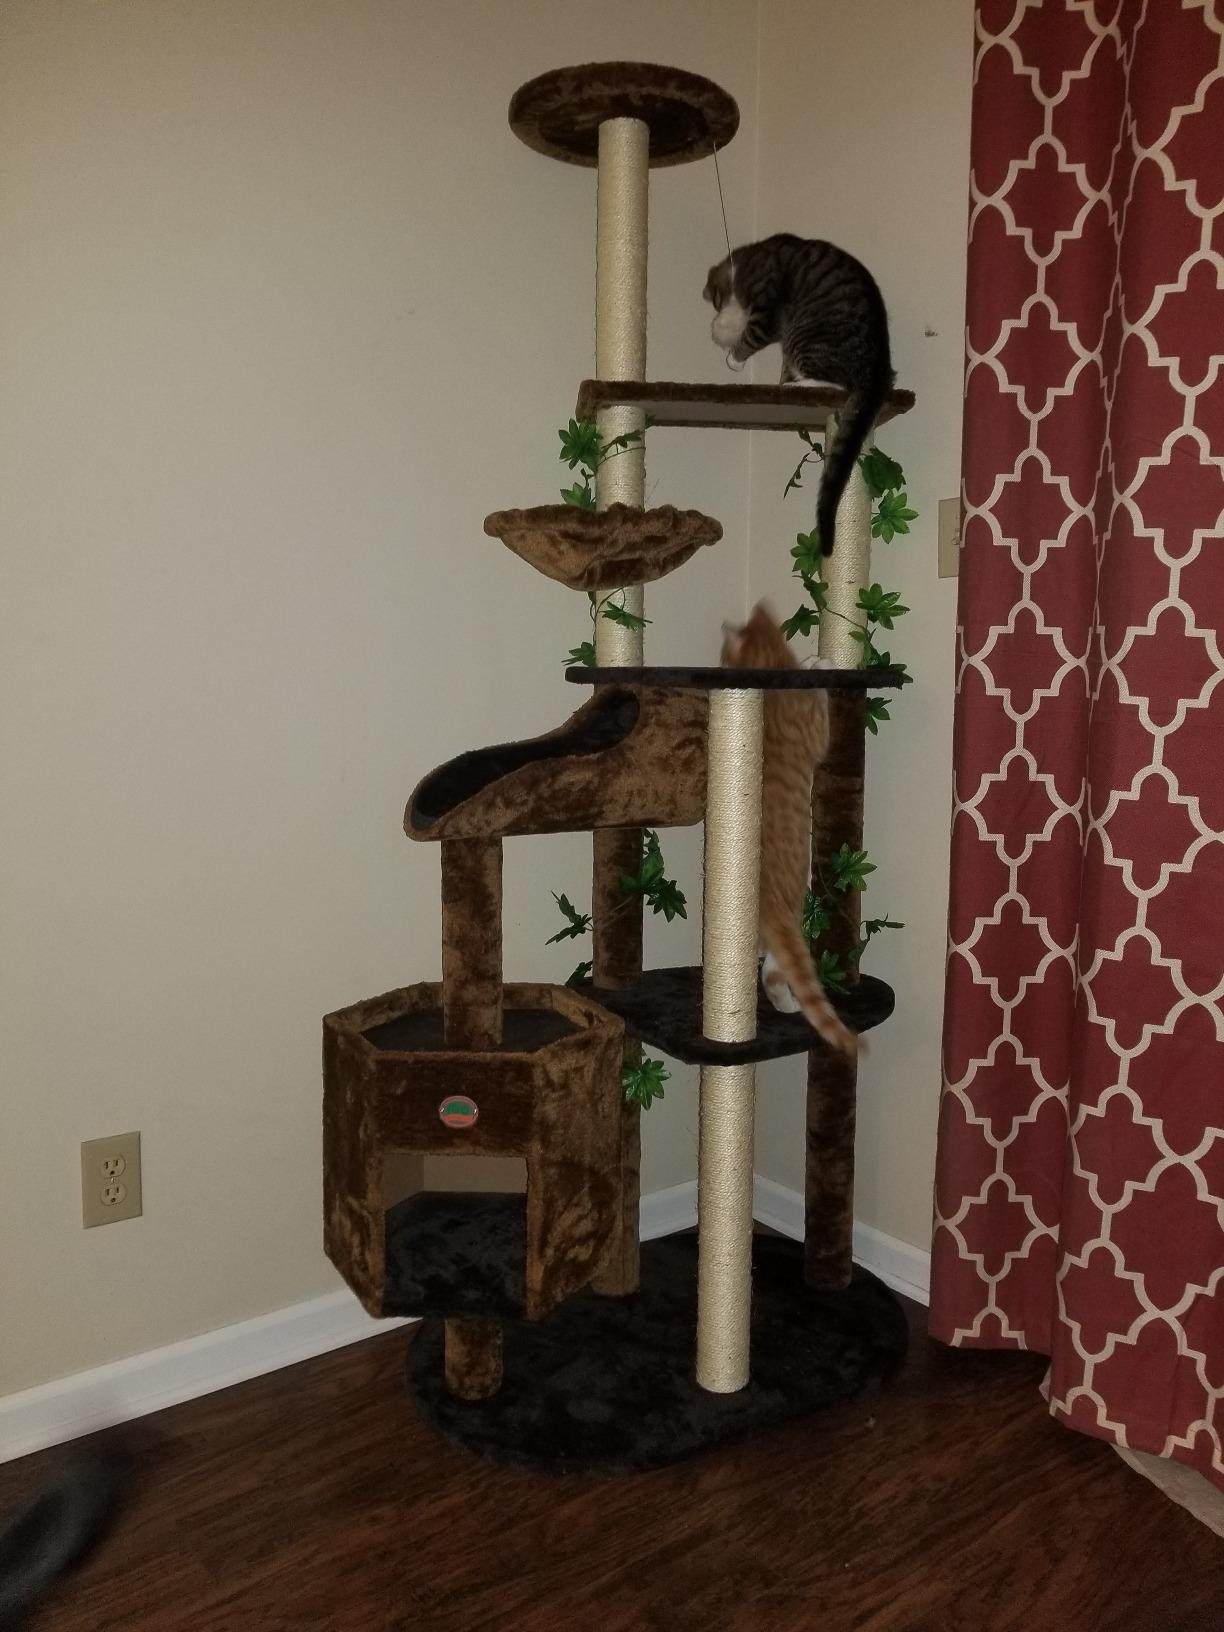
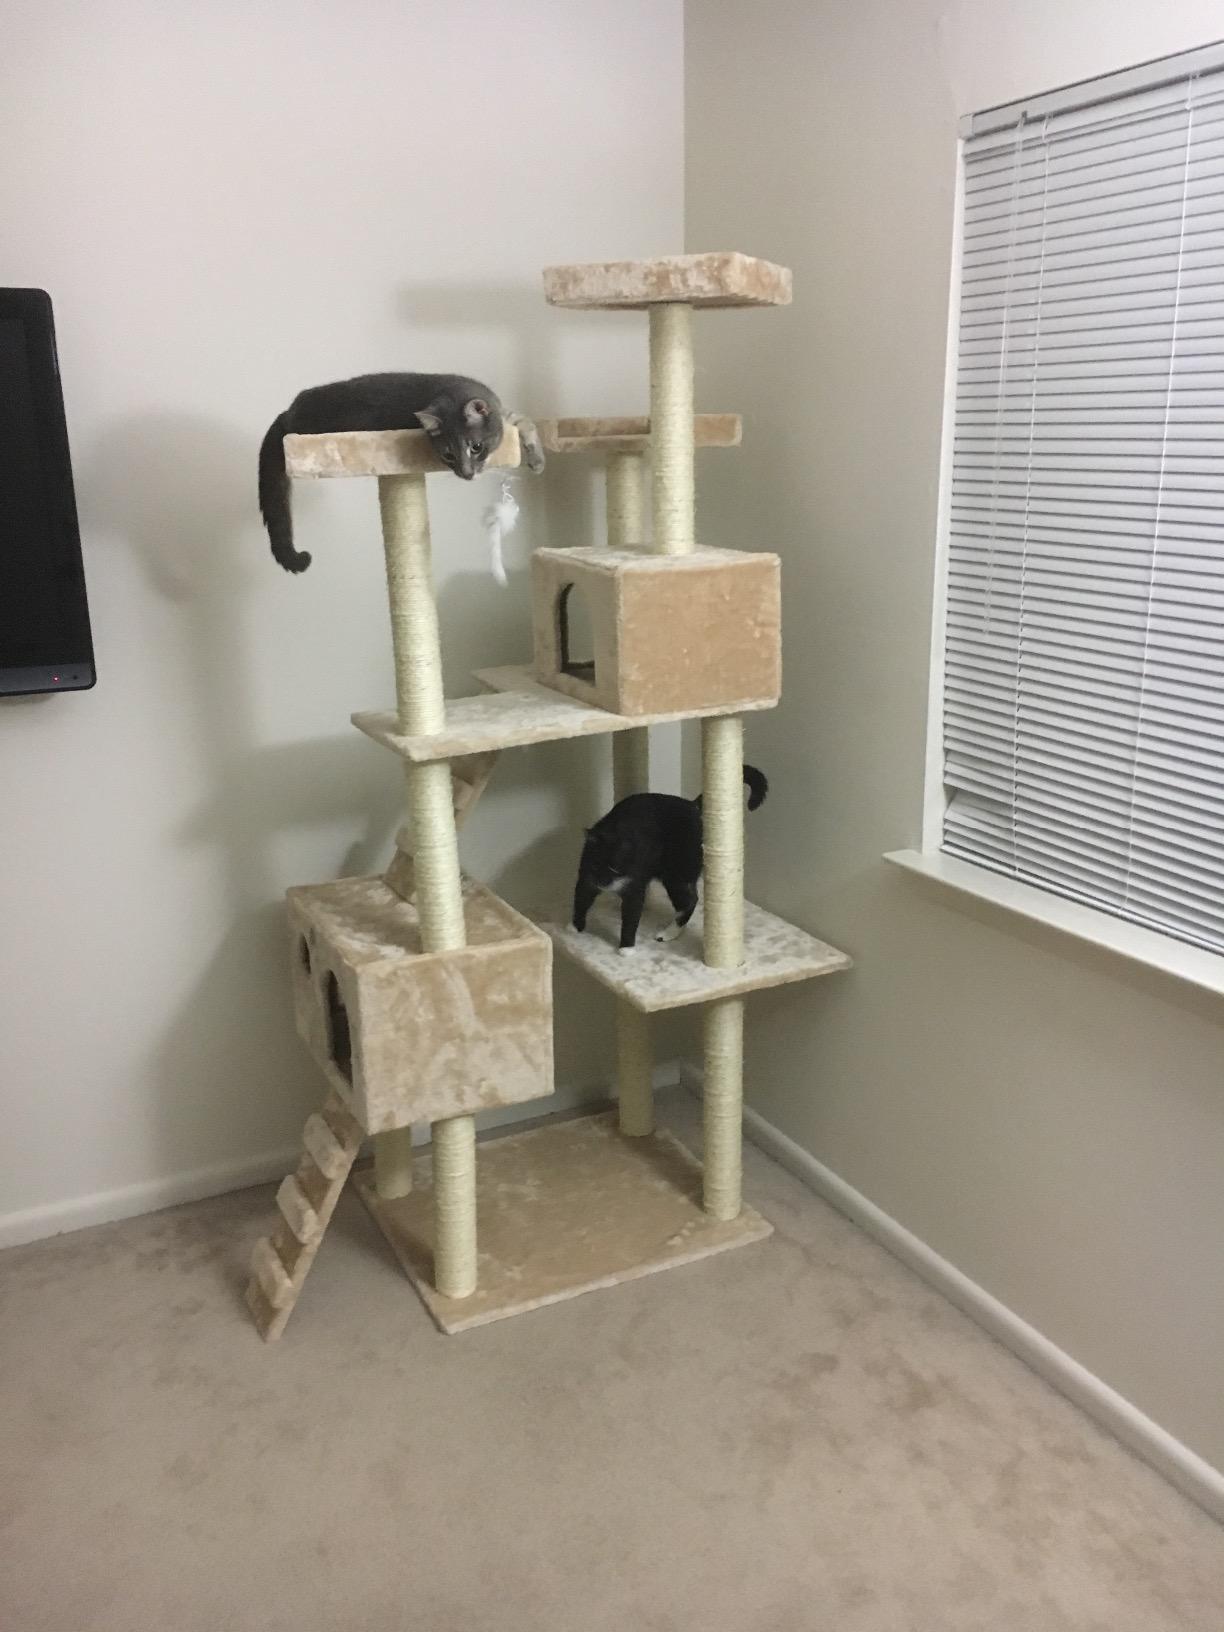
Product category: items_cat tree
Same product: no